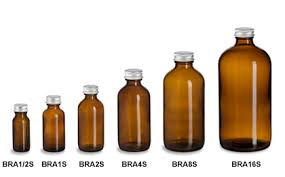
Waste category: glass